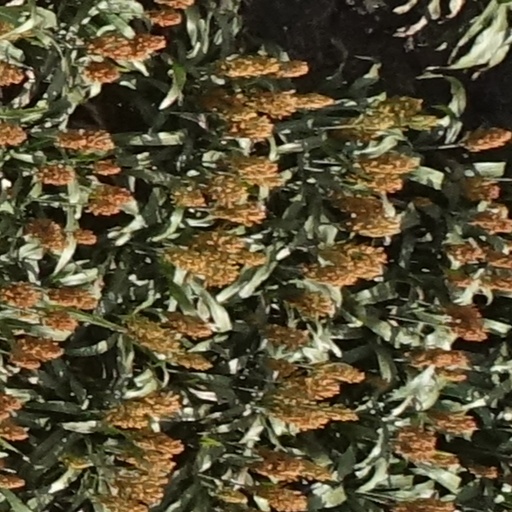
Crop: sorghum